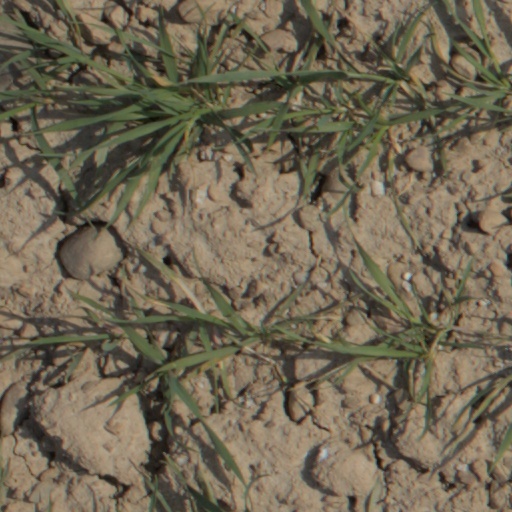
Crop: wheat